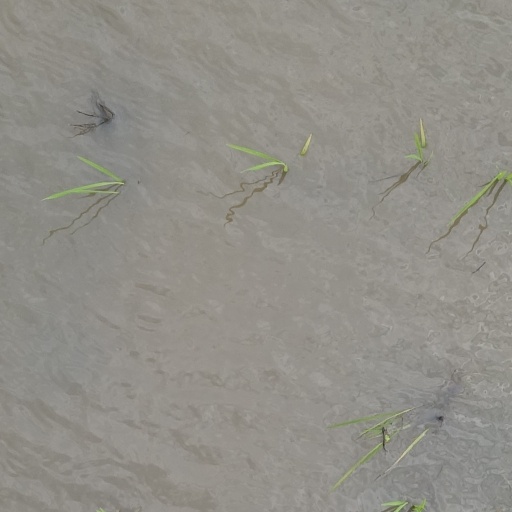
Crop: rice